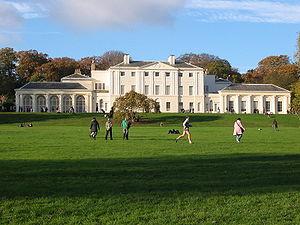
Kenwood House est un ancien logis seigneurial situé à Hampstead, près de Londres, à la limite nord de Hampstead Heath.
Alexia de Grèce, princesse de Grèce et de Danemark, est née le 10 juillet 1965 au palais de Mon Repos, à Corfou, en Grèce. Brièvement héritière du trône de Grèce entre 1965 et 1967, c'est un membre de l'ancienne famille royale hellène.